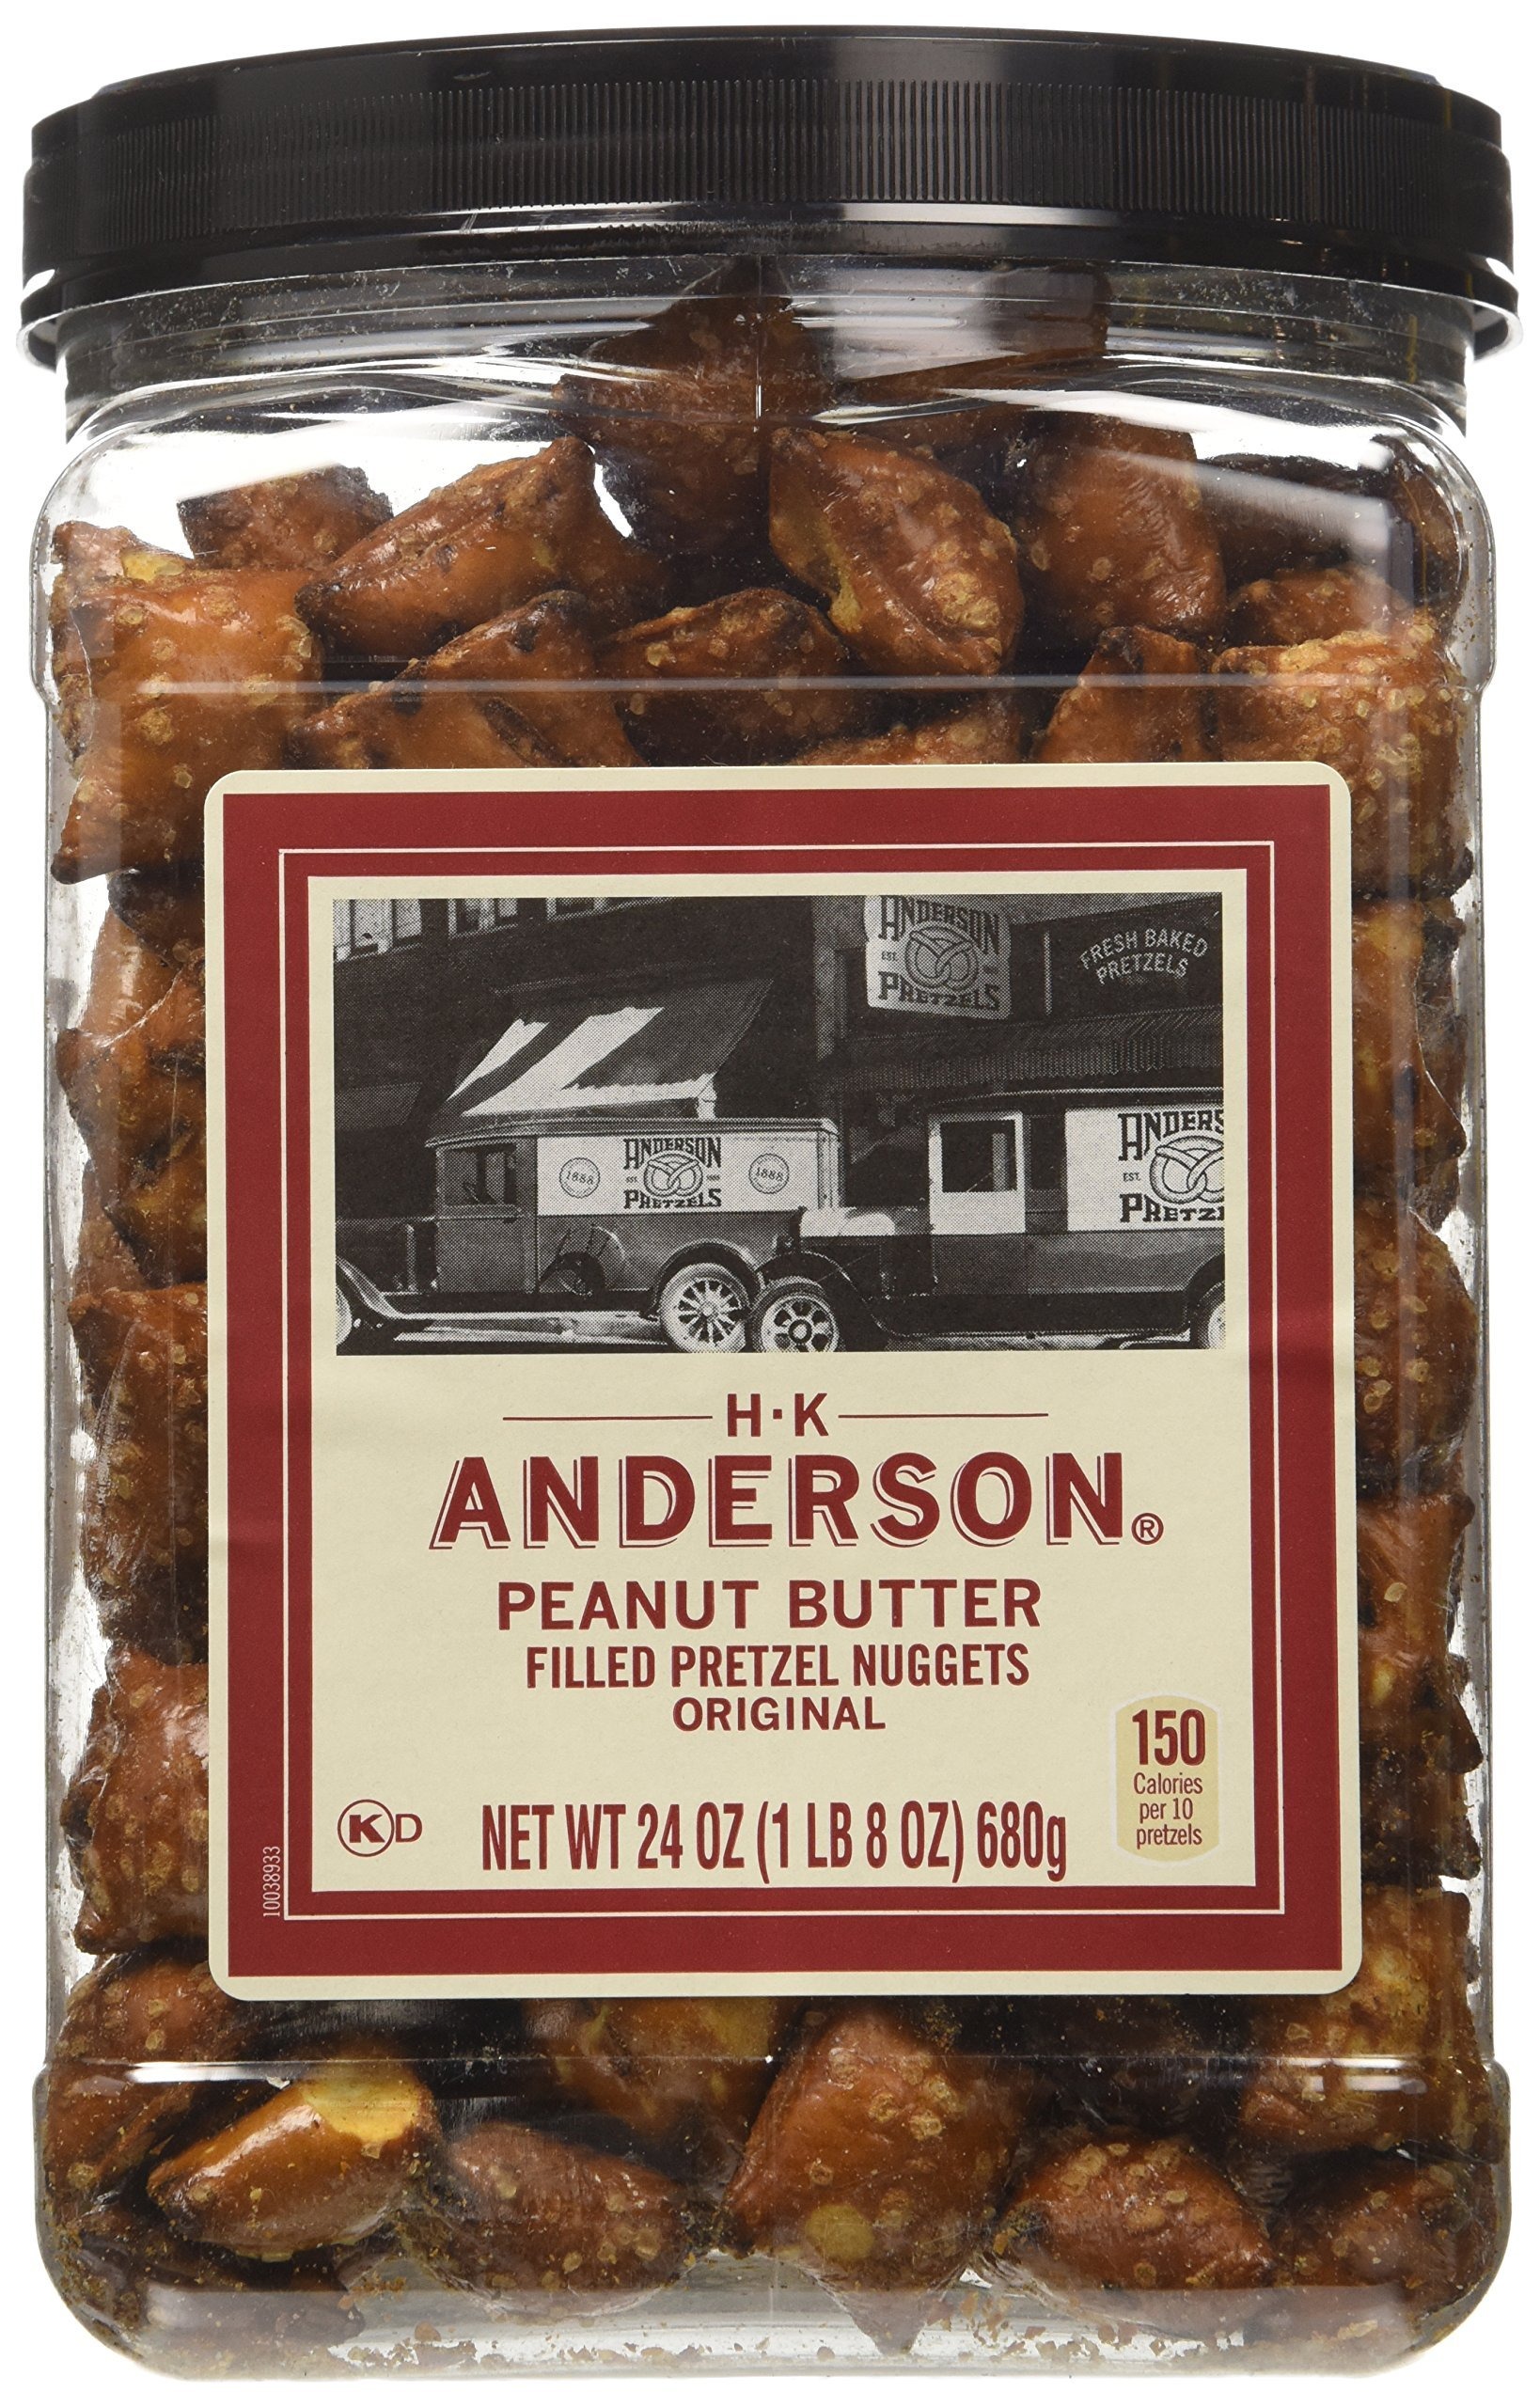
Item Name: Anderson Bakery Peanut Butter Nuggets Pretzel, 24-oz. - 4 Pack
Value: 96.0
Unit: Ounce

Price: 14.51